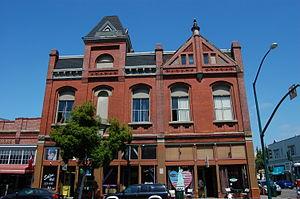
Ceci est la liste des lieux historiques inscrits sur le registre national dans le comté d'Alameda en Californie.